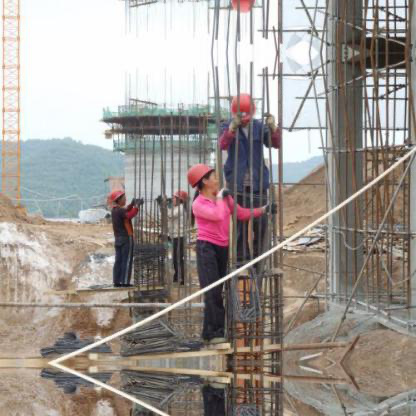
Objects in the image:
label: helmet
label: helmet
label: helmet
label: helmet
label: helmet